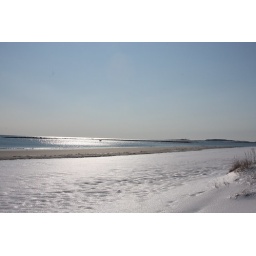
goose rocks beach in january.